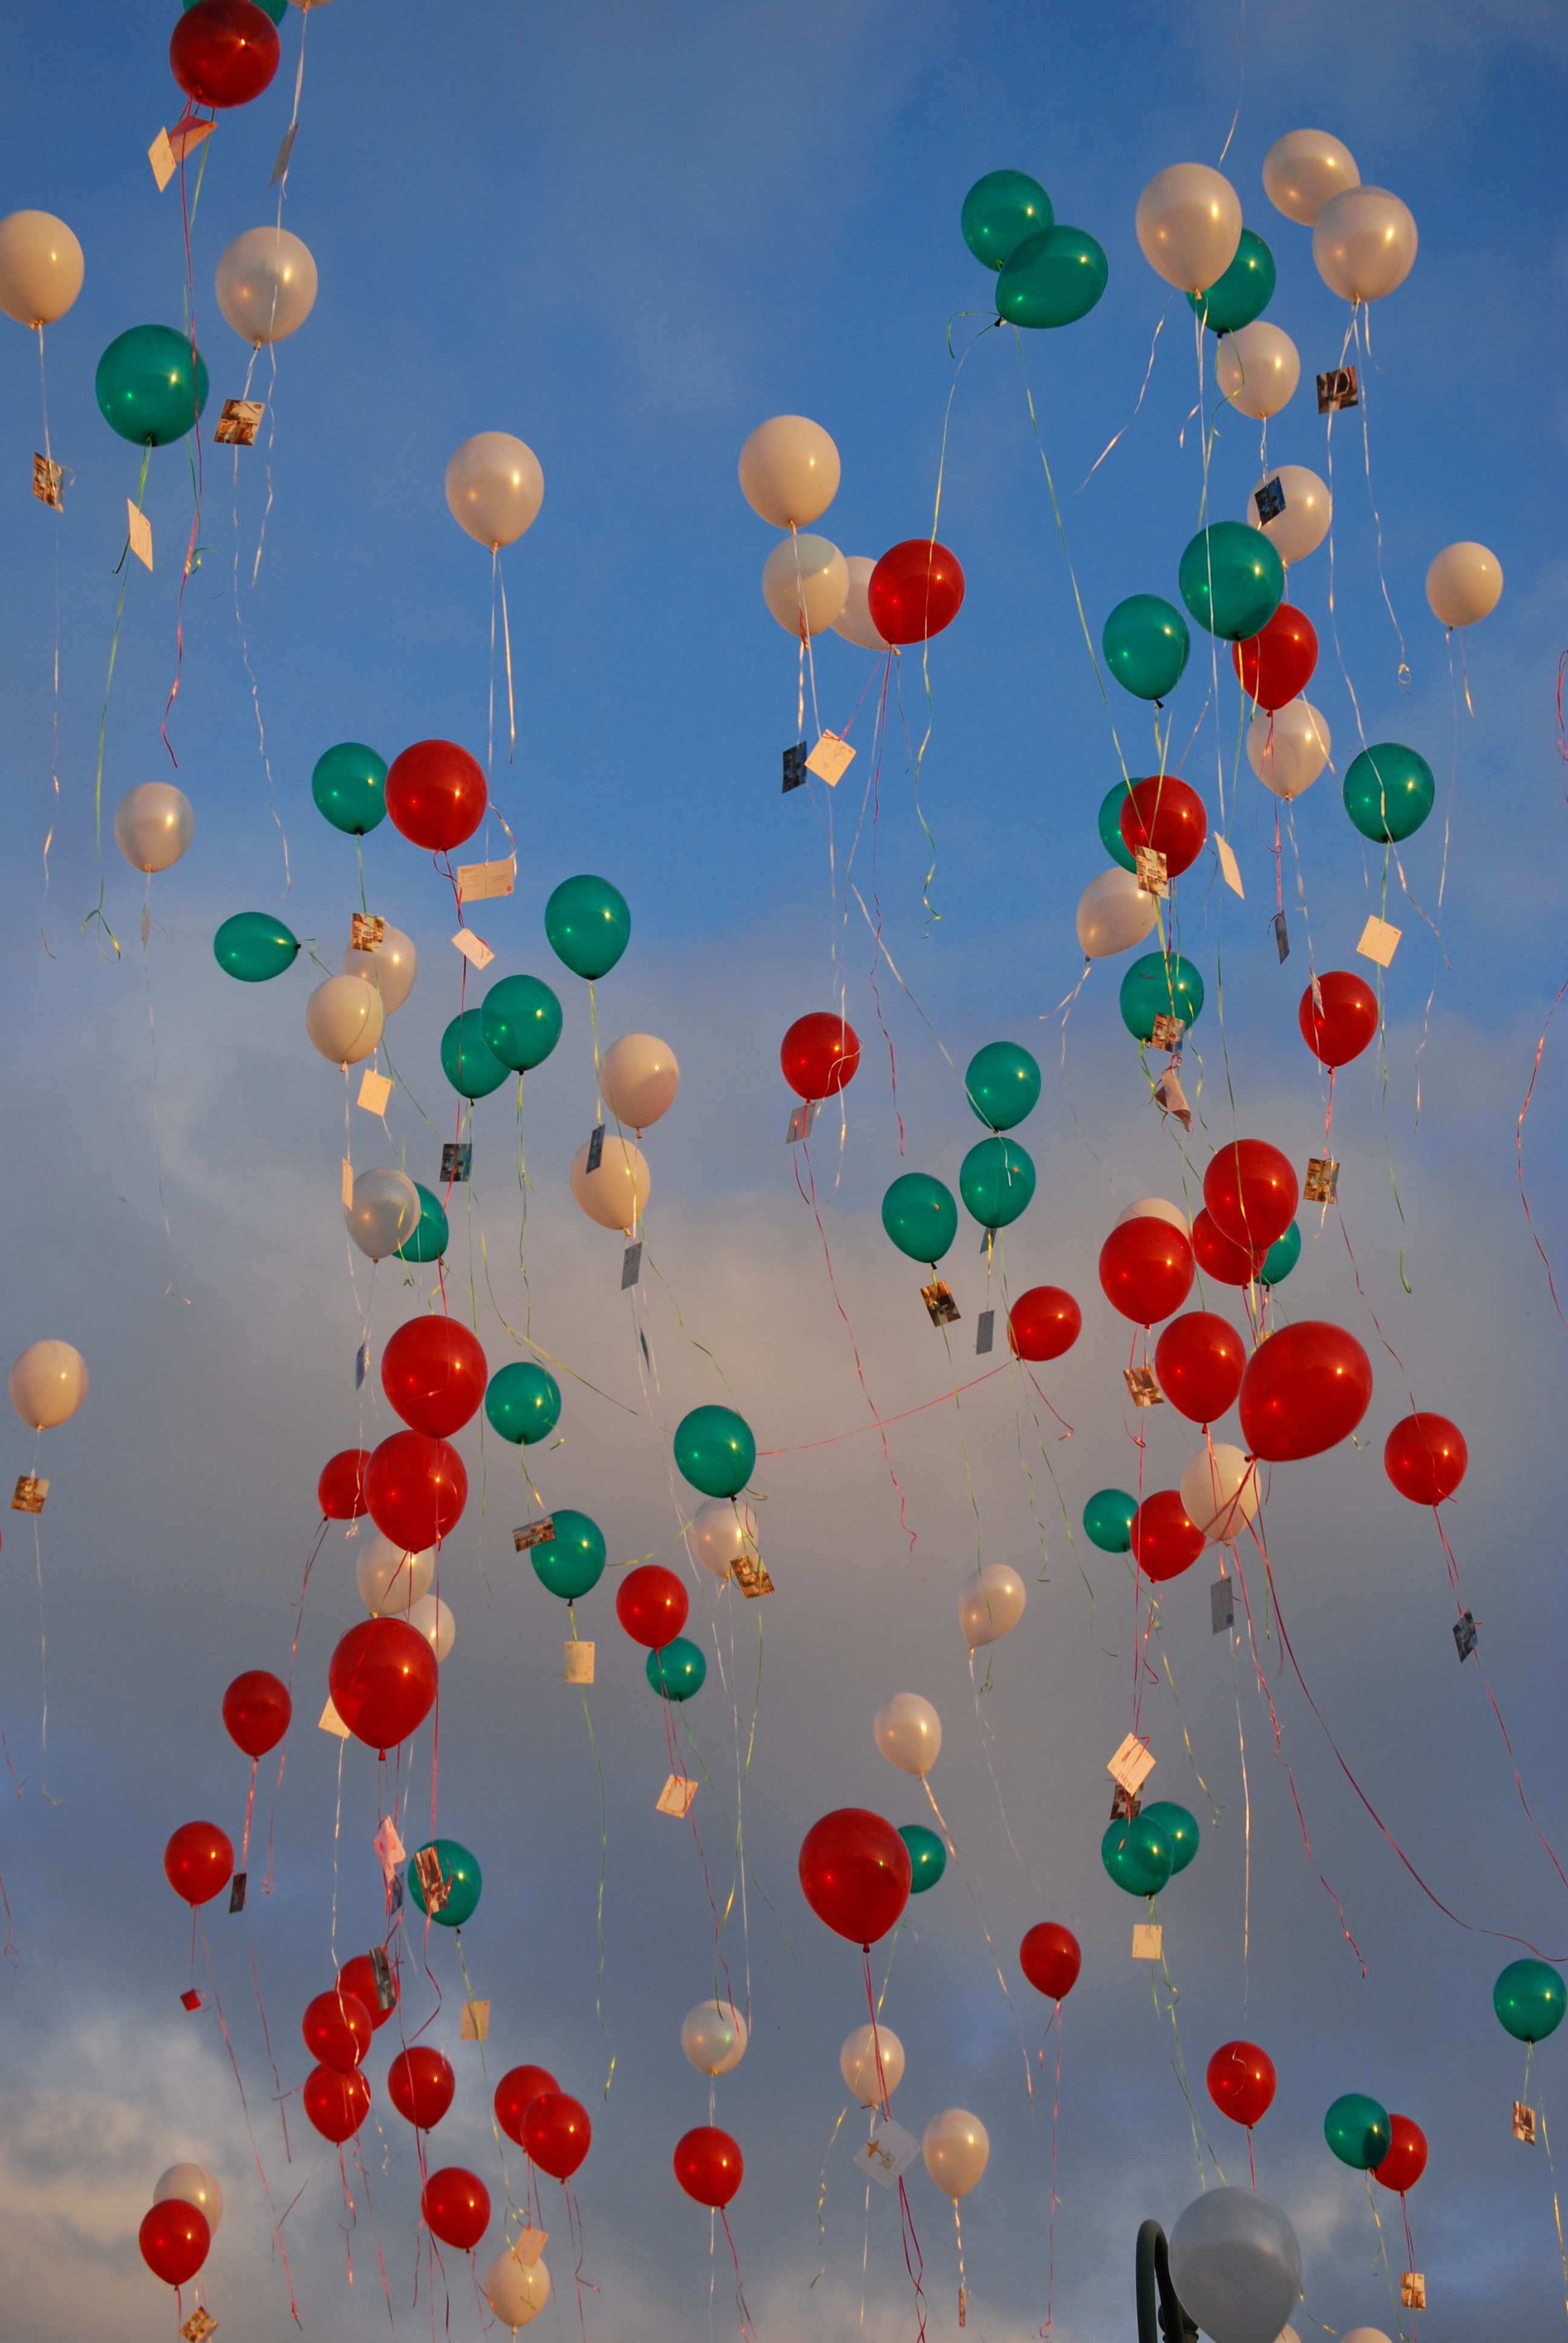
sky, white, petal, balloon, green, red, color, toy, circle, national, background, illustration, balloons